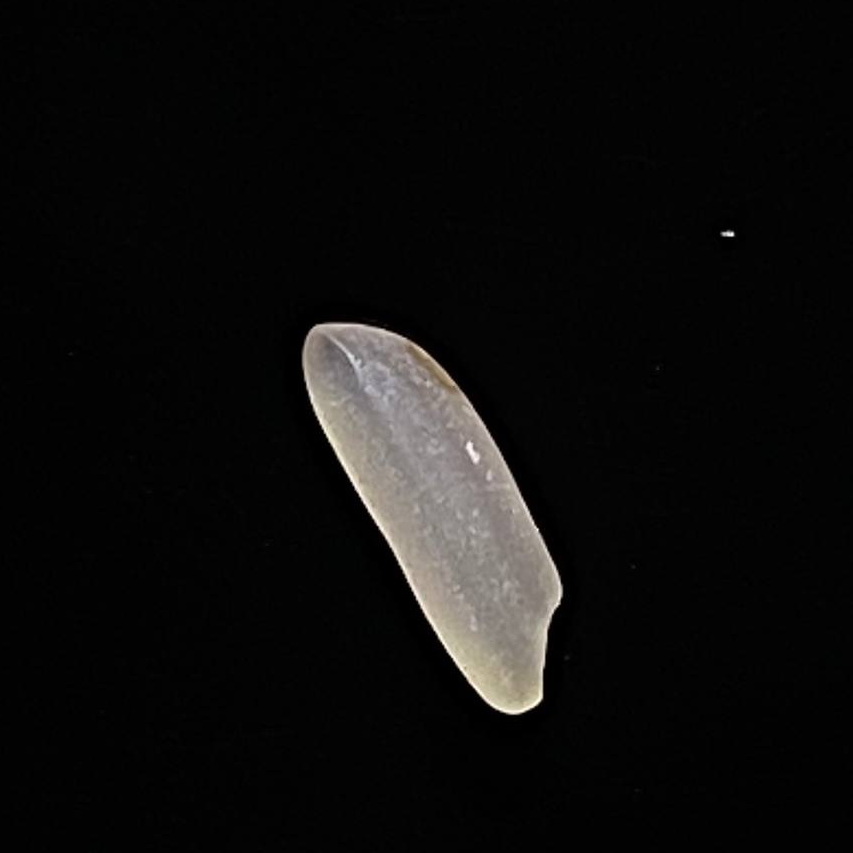
Rice variety: Shampakatari